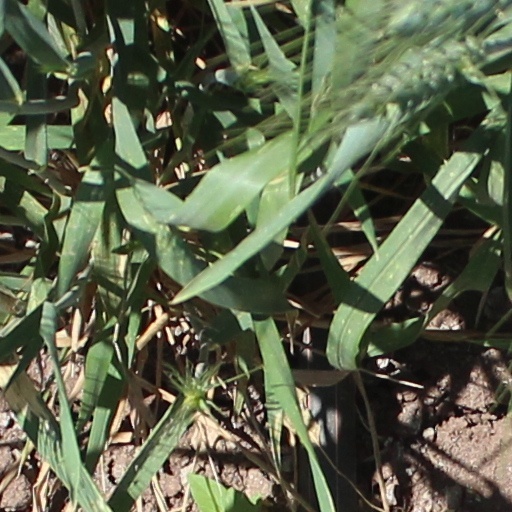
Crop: wheat